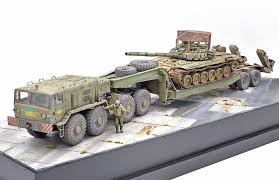
Label: Tank